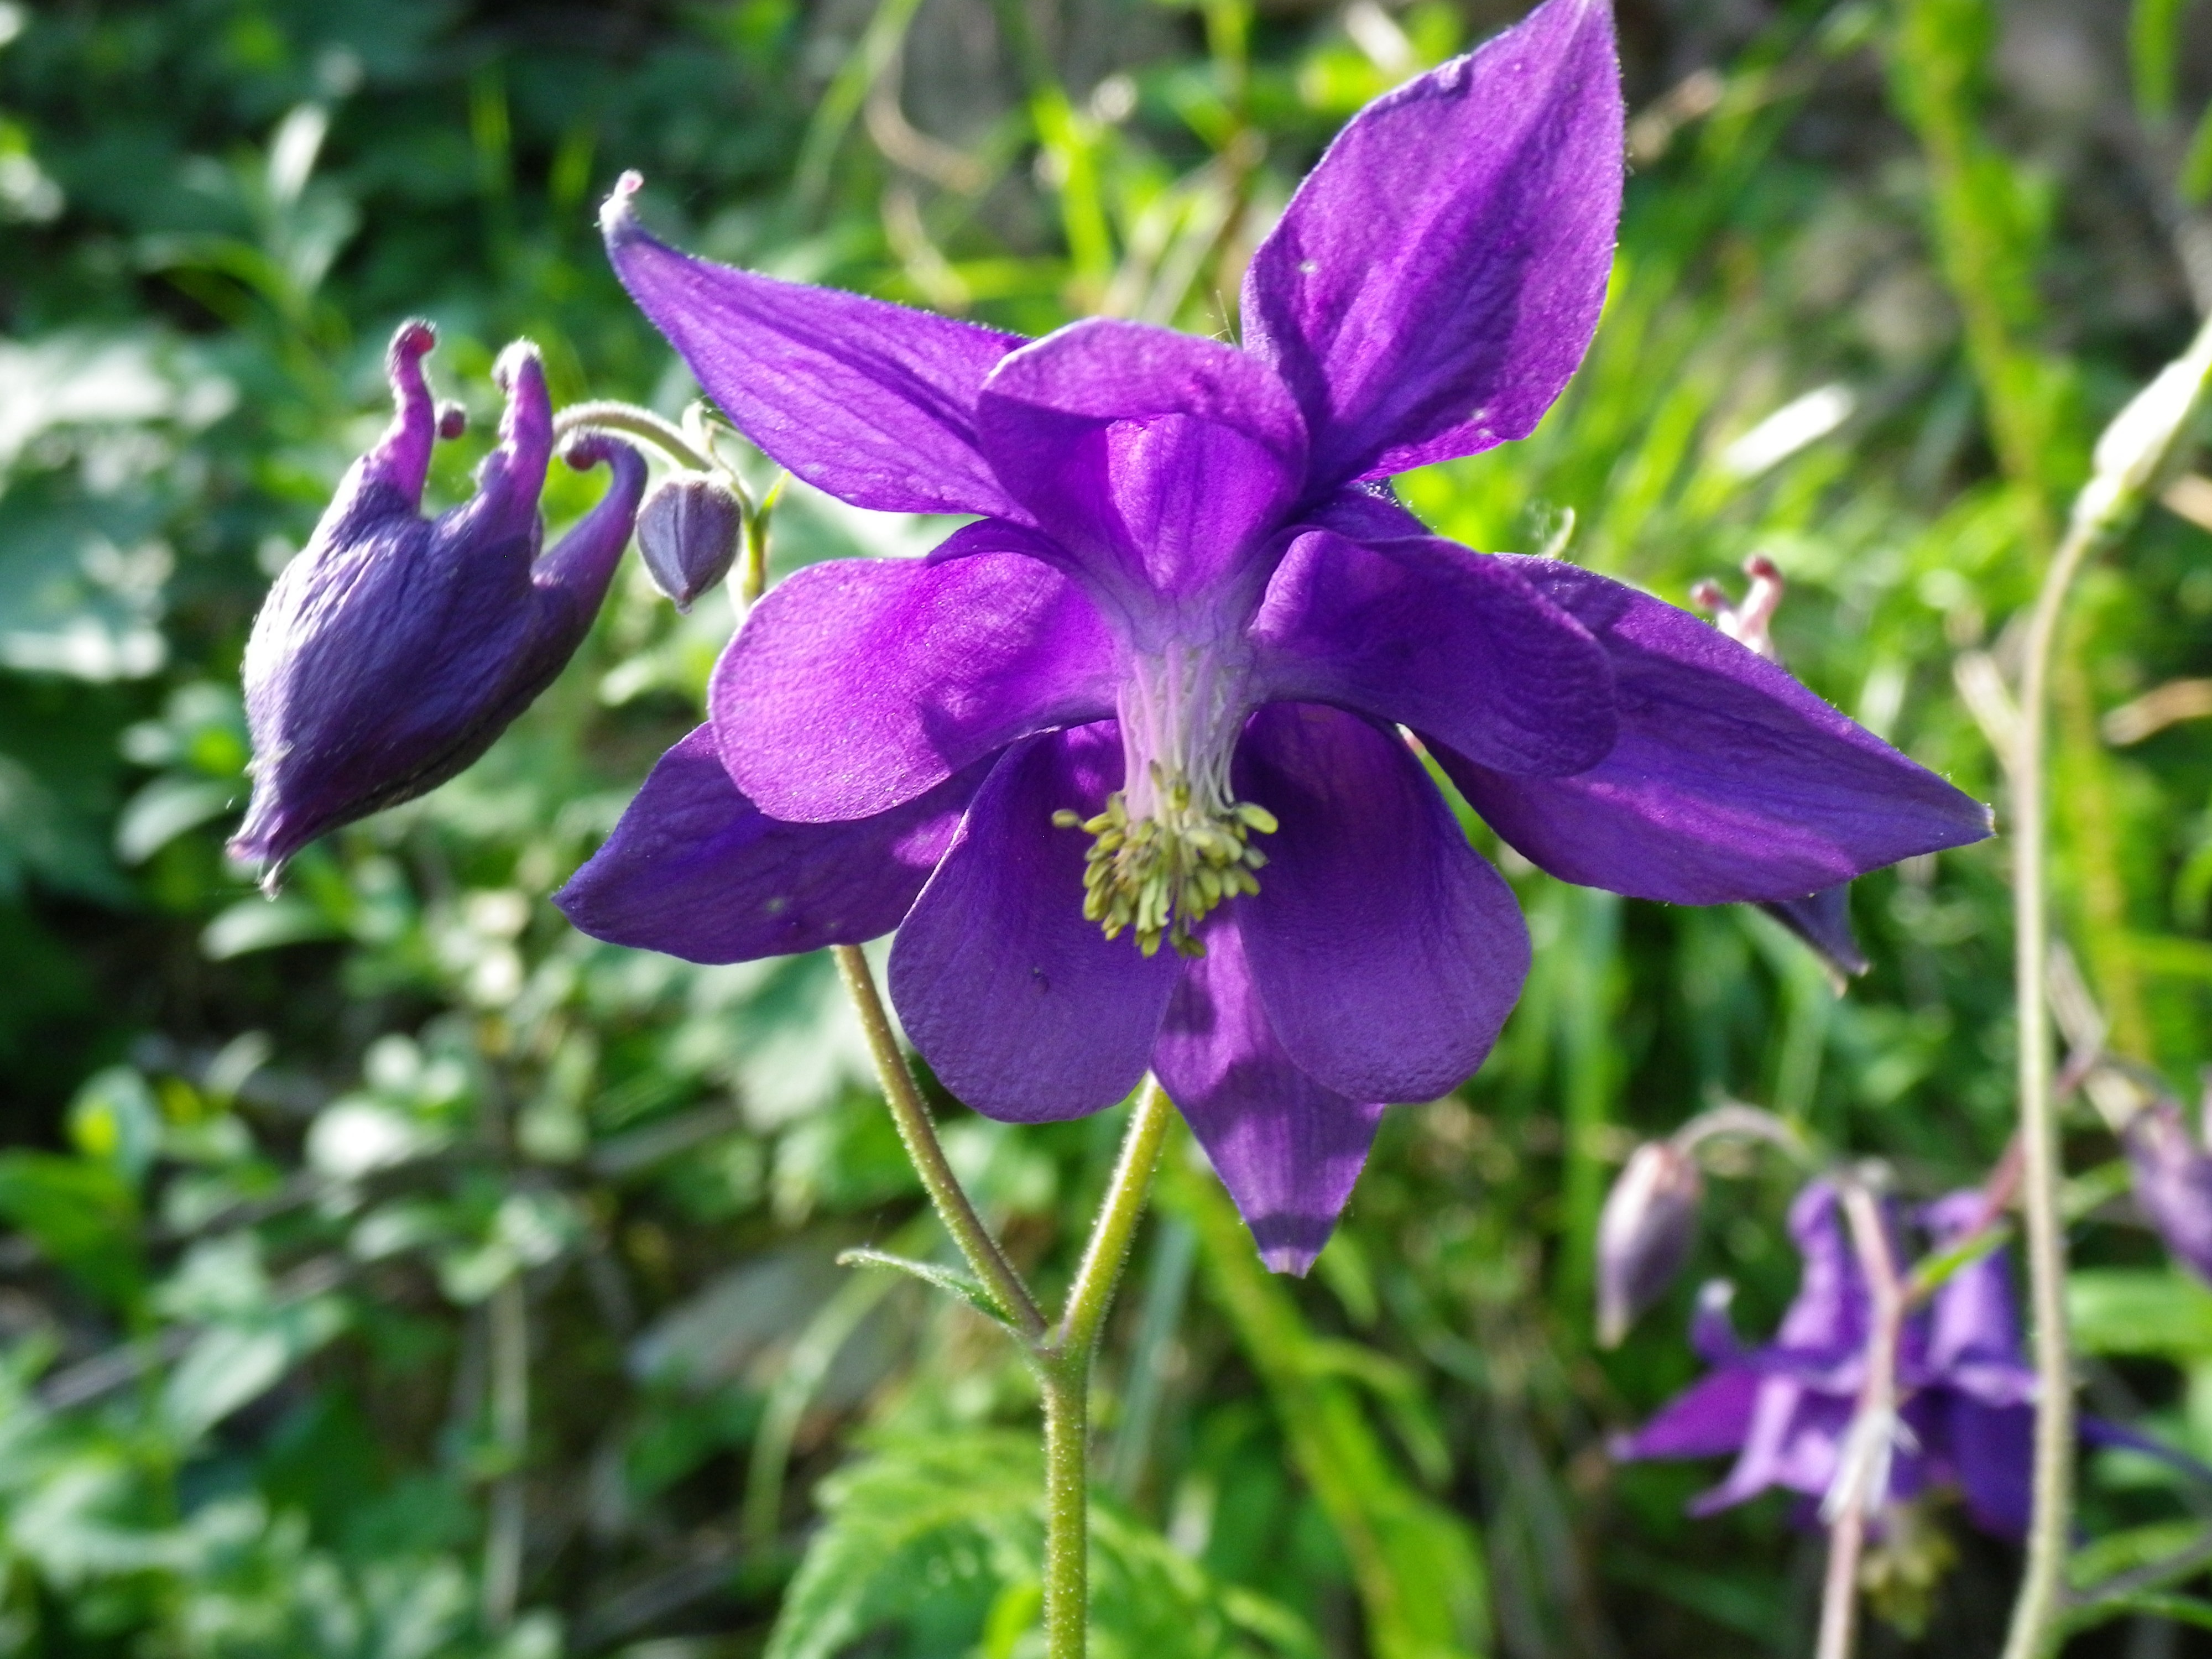
blossom, plant, flower, bloom, botany, flora, wildflower, violet, columbine, flowering plant, bellflower family, land plant, colorado blue columbine